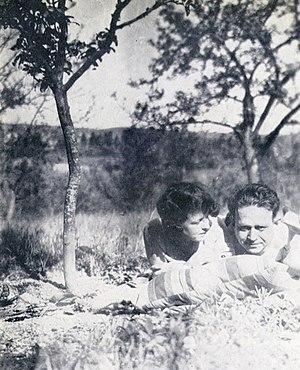
Kurt Tucholsky, né le 9 janvier 1890 à Berlin et mort le 21 décembre 1935 à Göteborg, était un journaliste et écrivain allemand.